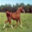
Label: horse